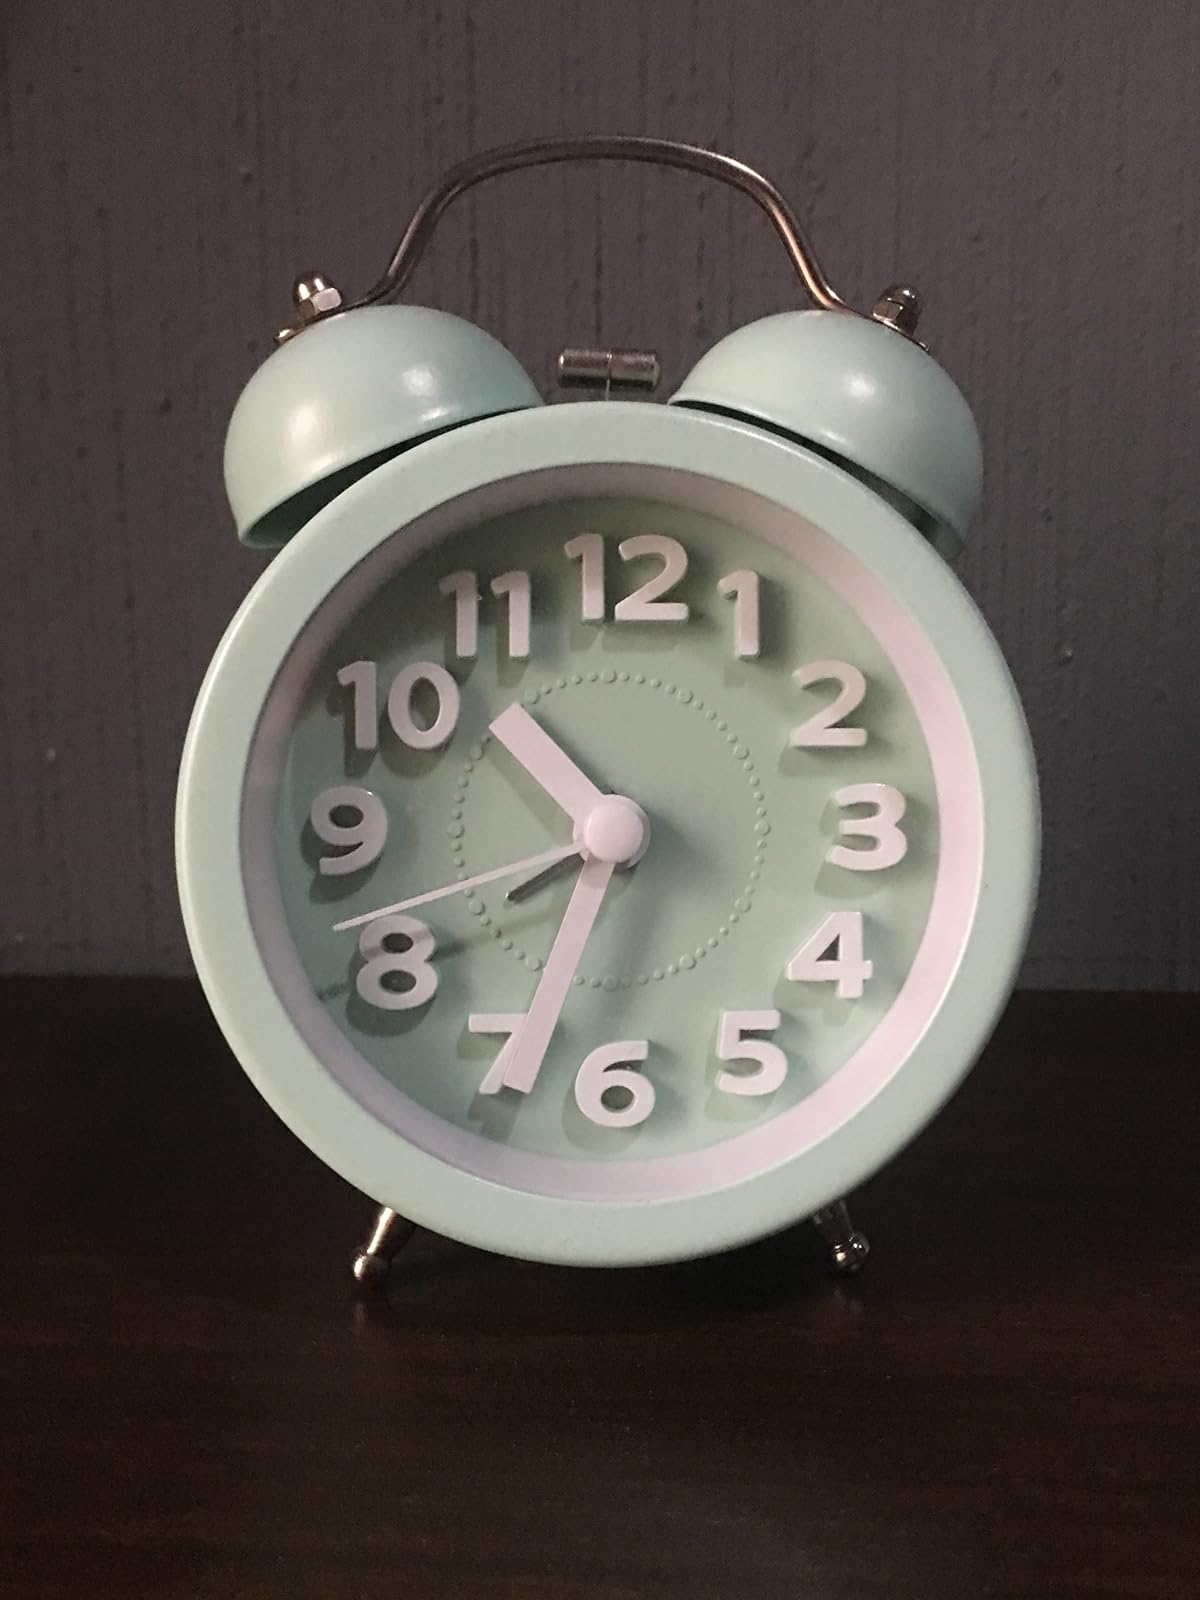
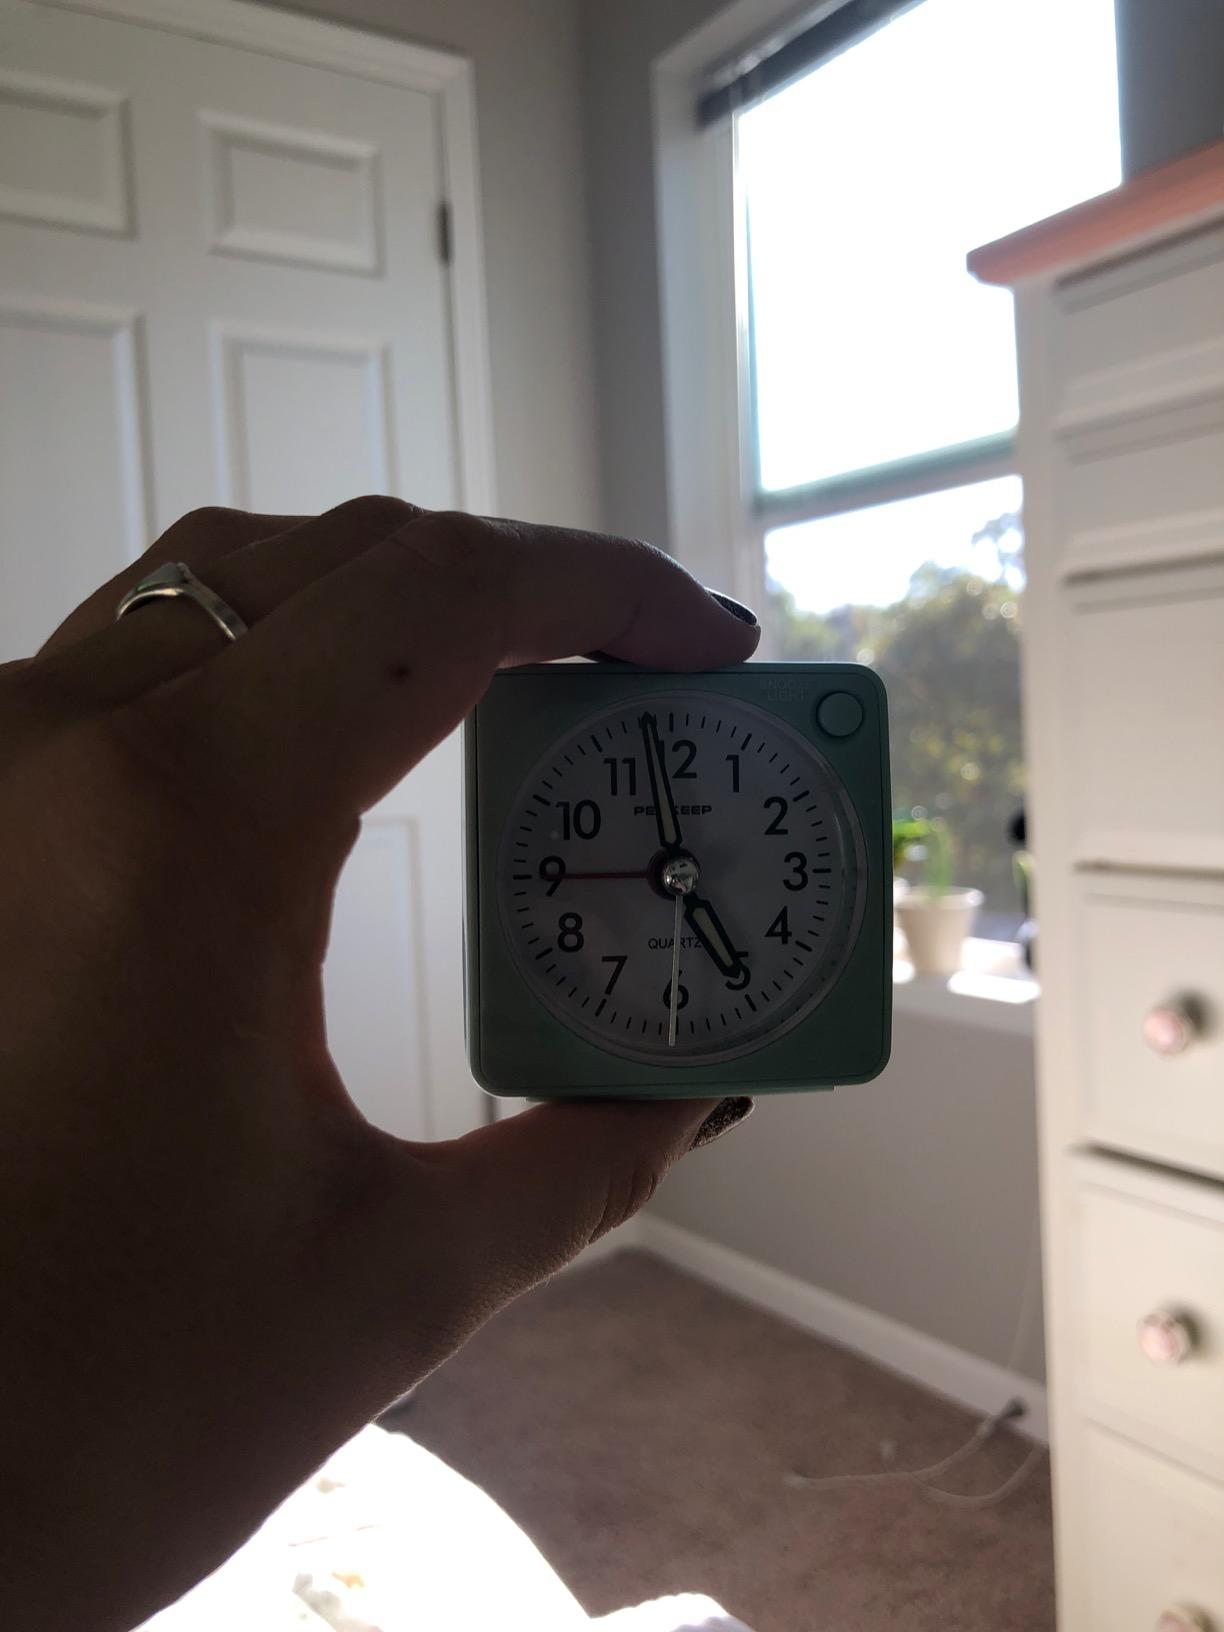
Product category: clock
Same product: no